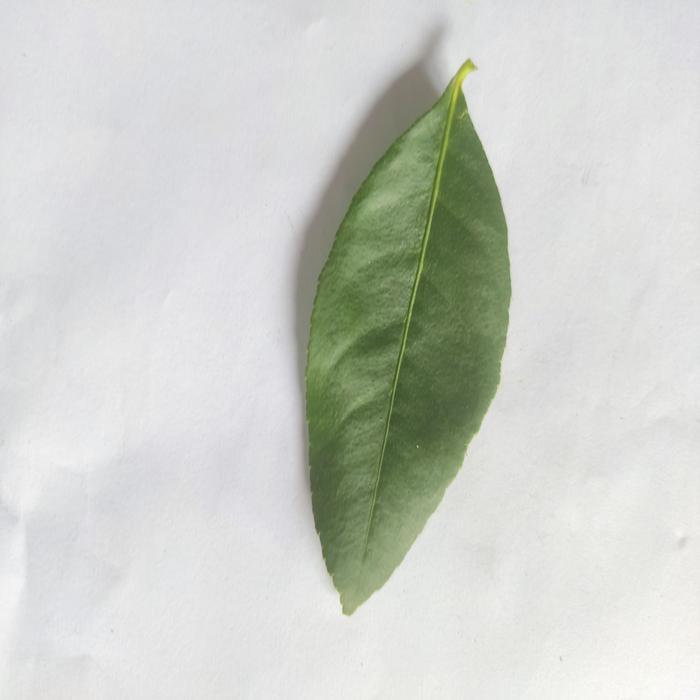
Crop: Lemon
Leaf condition: Healthy_Leaf